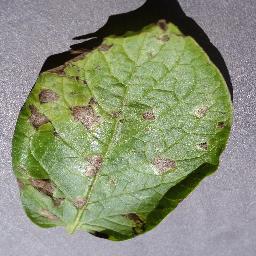
Etiqueta: Tizon_Temprano